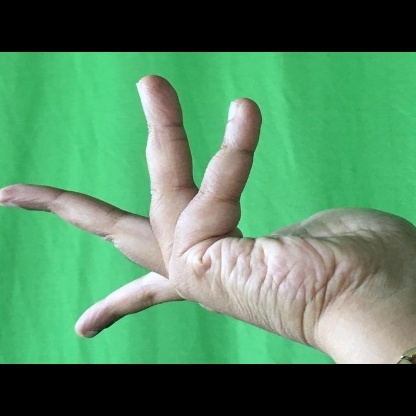
Mudra: Alapadmam